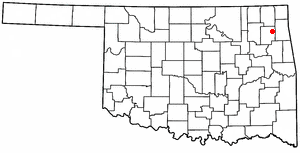
La ville américaine de Spavinaw est située dans le comté de Mayes, dans l’État d’Oklahoma, aux États-Unis. Lors du recensement de 2000, elle comptait 563 habitants.